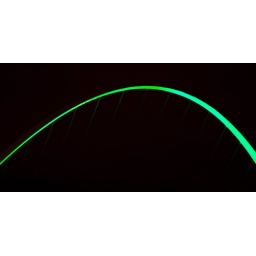
Top arc of the millennium bridge as it passes from blue to green in colour